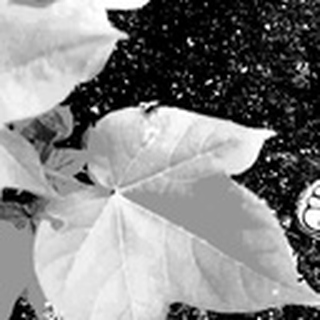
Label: healthy_cotton